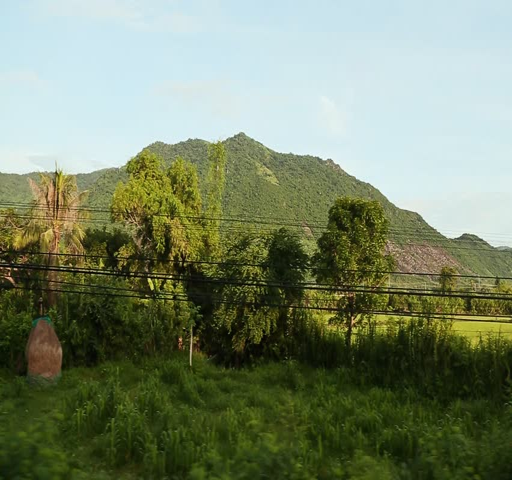
view of the nature from the train .